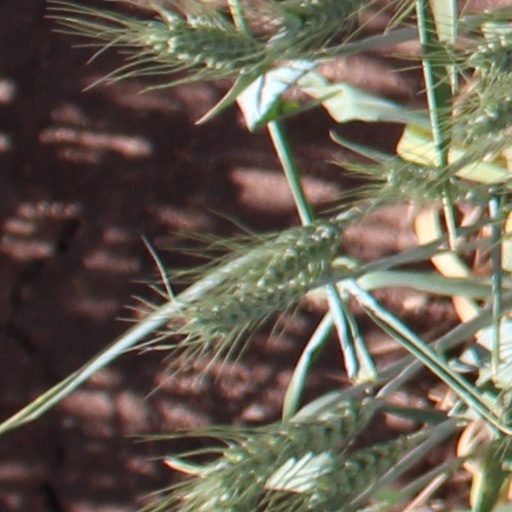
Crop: wheat